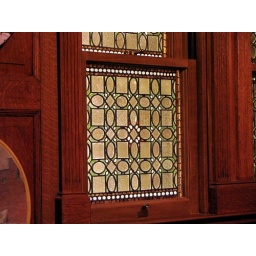
stained glass in a reconstructed arts & crafts home